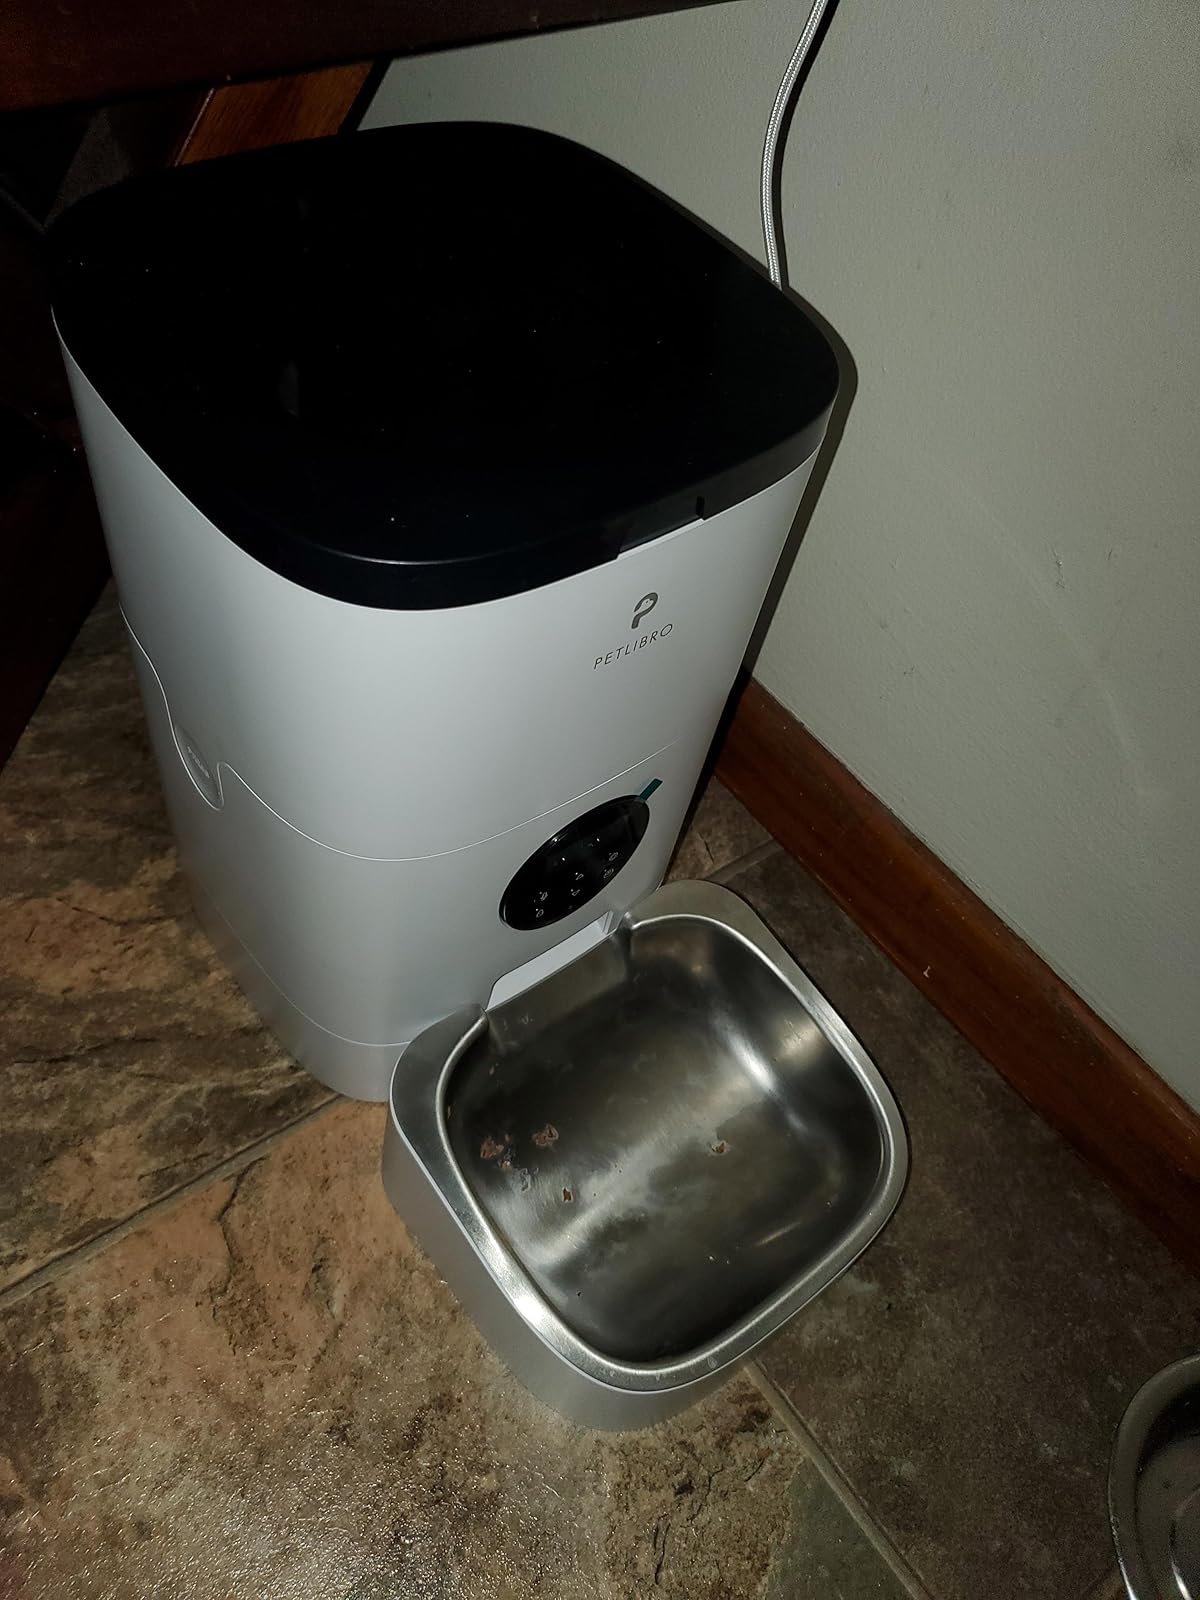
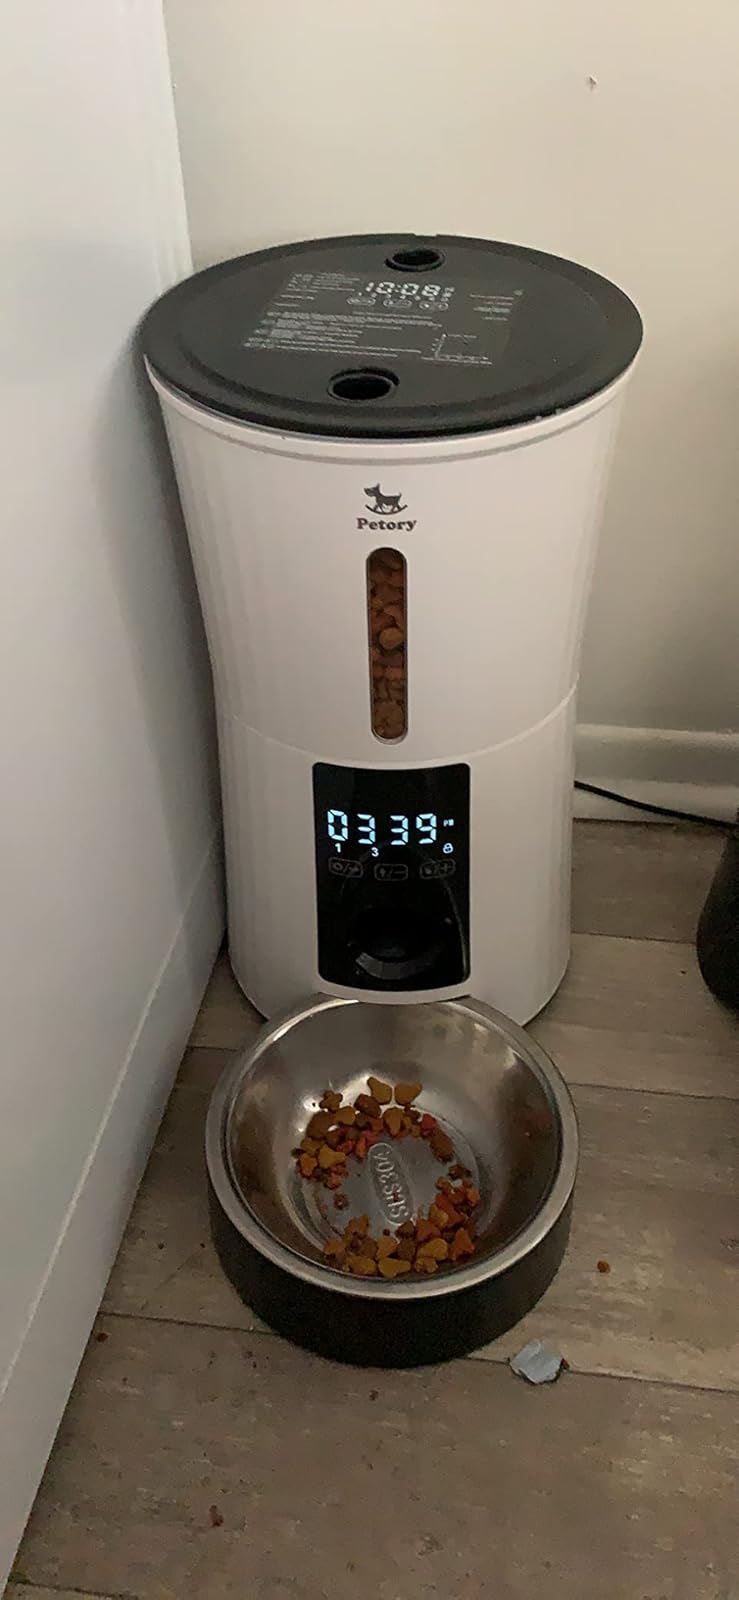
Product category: items_feeder
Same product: no